Salvador Debenedetti

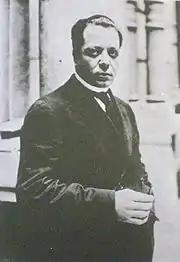
Salvador Debenedetti

Salvador Santiago Lorenzo Debenedetti (March 2, 1884September 30, 1930) was an Argentine archaeologist, anthropologist and educator. He was involved in the restoration of Pucará de Tilcara, an ancient fortification in what today is Jujuy Province. He was also the originator of Student's Day in Argentina, an informal holiday celebrated on September 21.